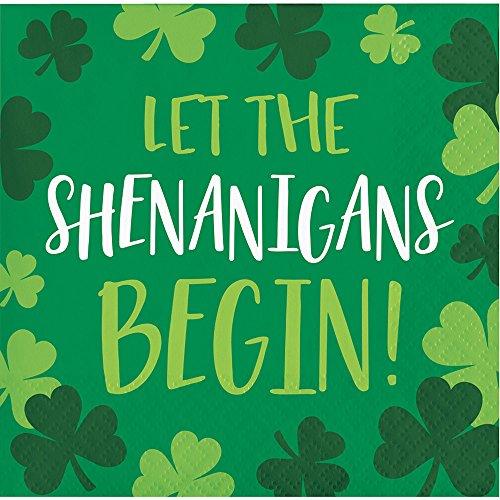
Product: Creative Converting 327083 BEVERAGE NAPKIN, One size, Green
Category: Toys & Games | Party Supplies | Party Tableware | Napkins
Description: Cocktail napkins measure 5".
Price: $5.25
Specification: ProductDimensions:0.6x5x5inches|ItemWeight:0.64ounces|ShippingWeight:0.64ounces(Viewshippingratesandpolicies)|Manufacturer:CreativeConverting|ASIN:B078KGQJ7D|Itemmodelnumber:327083|DatefirstlistedonAmazon:December15,2017